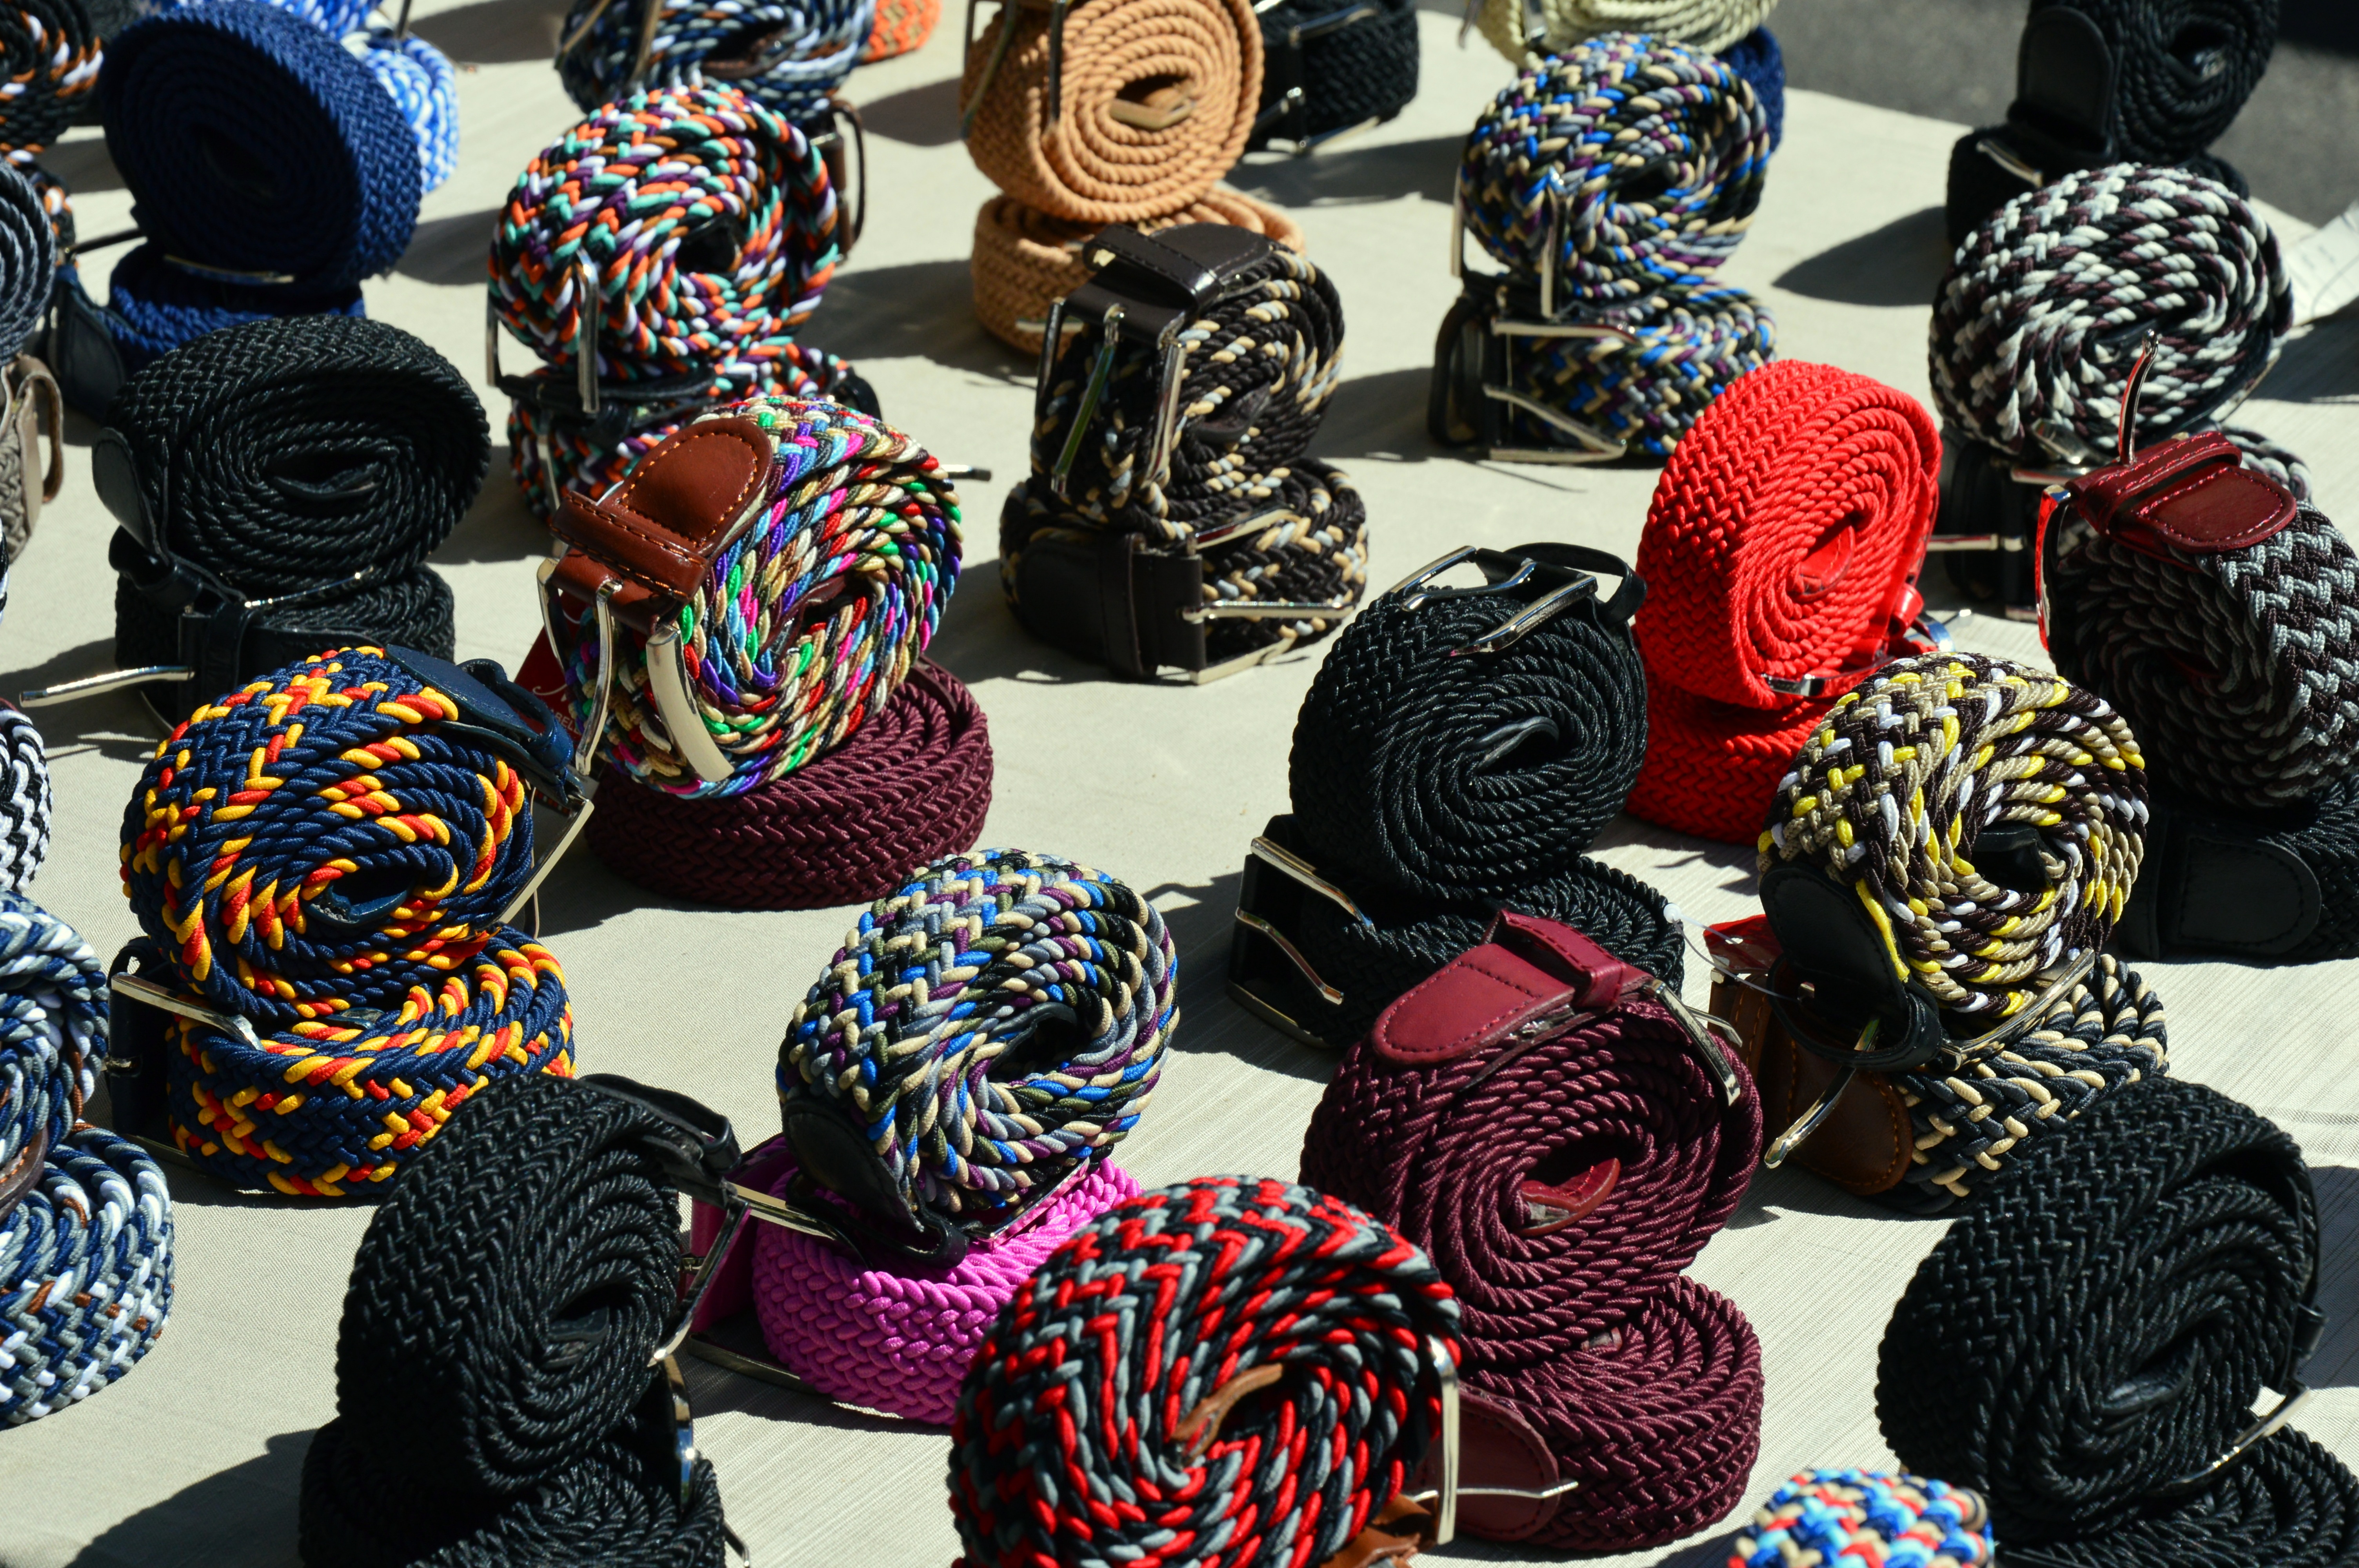
pattern, color, hat, market, clothing, headgear, art, design, cap, spread, belts, fashion accessory, knit cap